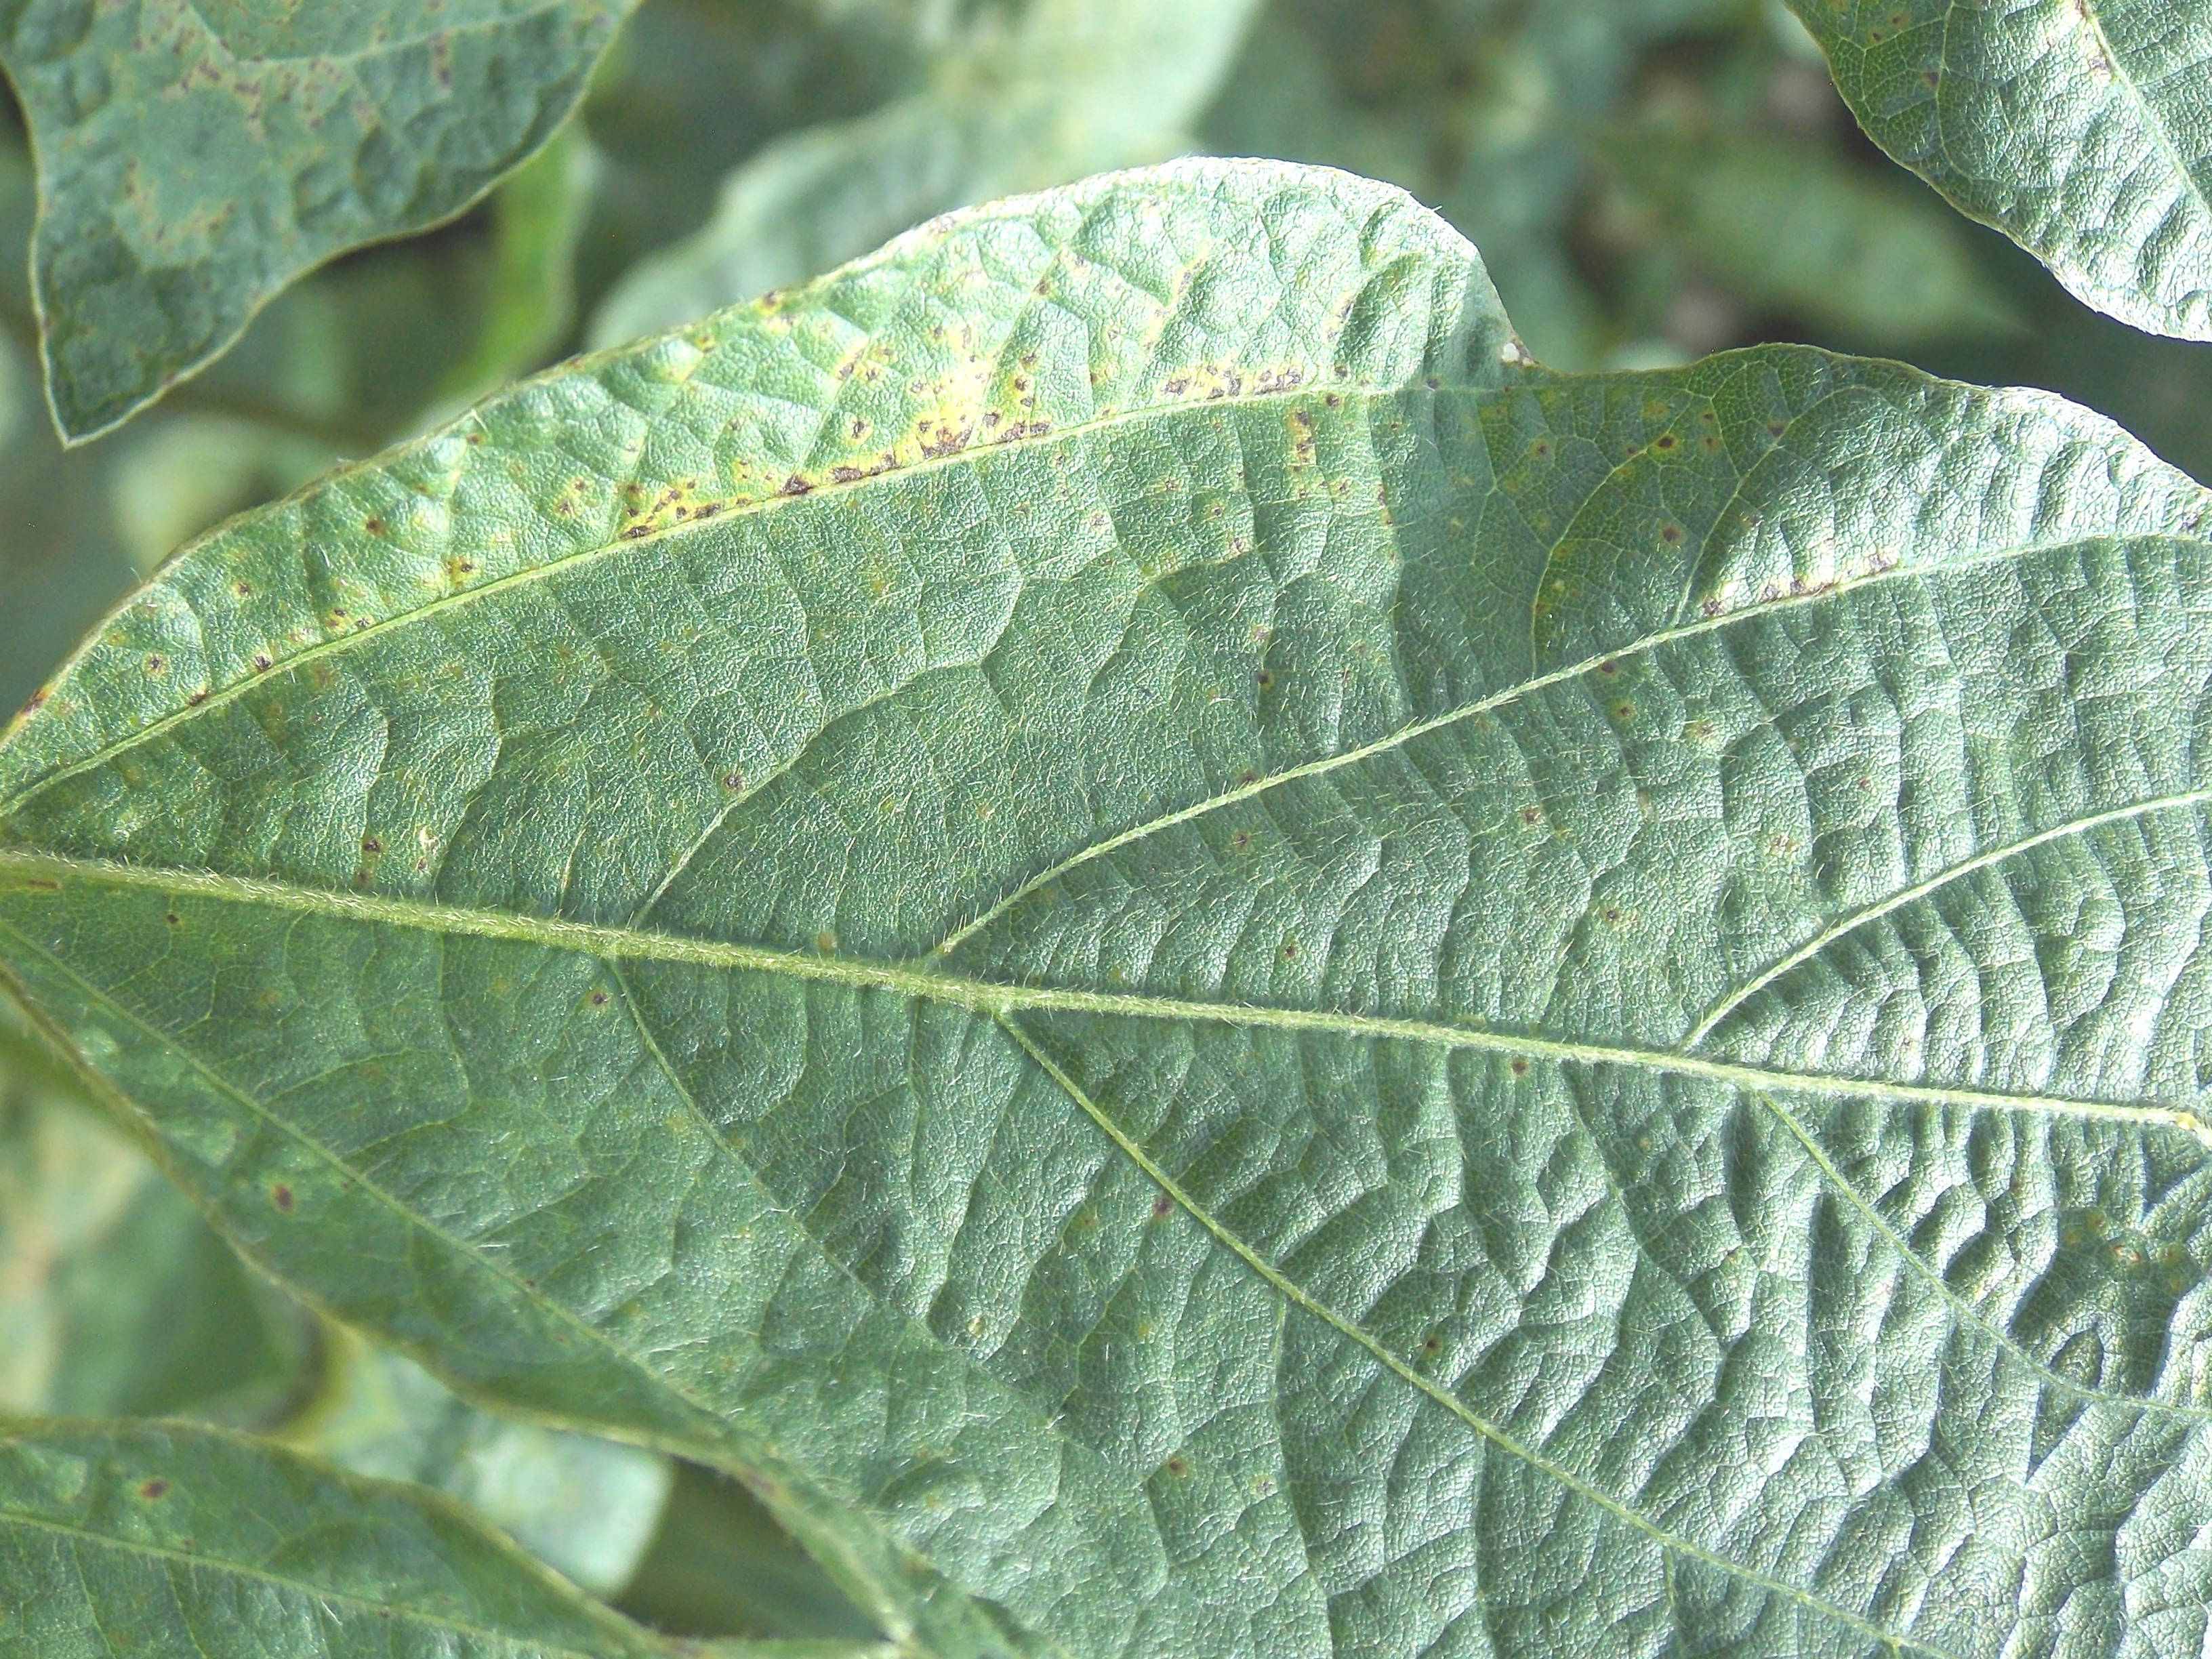
Label: Disease